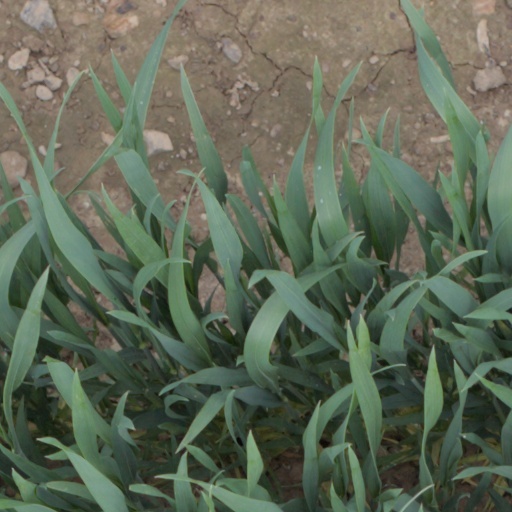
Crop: wheat